Save Ellis Island

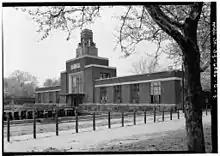
New Ferry Building before renovation

The south side of the island is dominated by the Ellis Island Immigrant Hospital, whose restoration began in 2000. Exterior work and the interior restoration began in 2006 and cost $6.4 million.